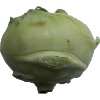
Label: Kohlrabi 1